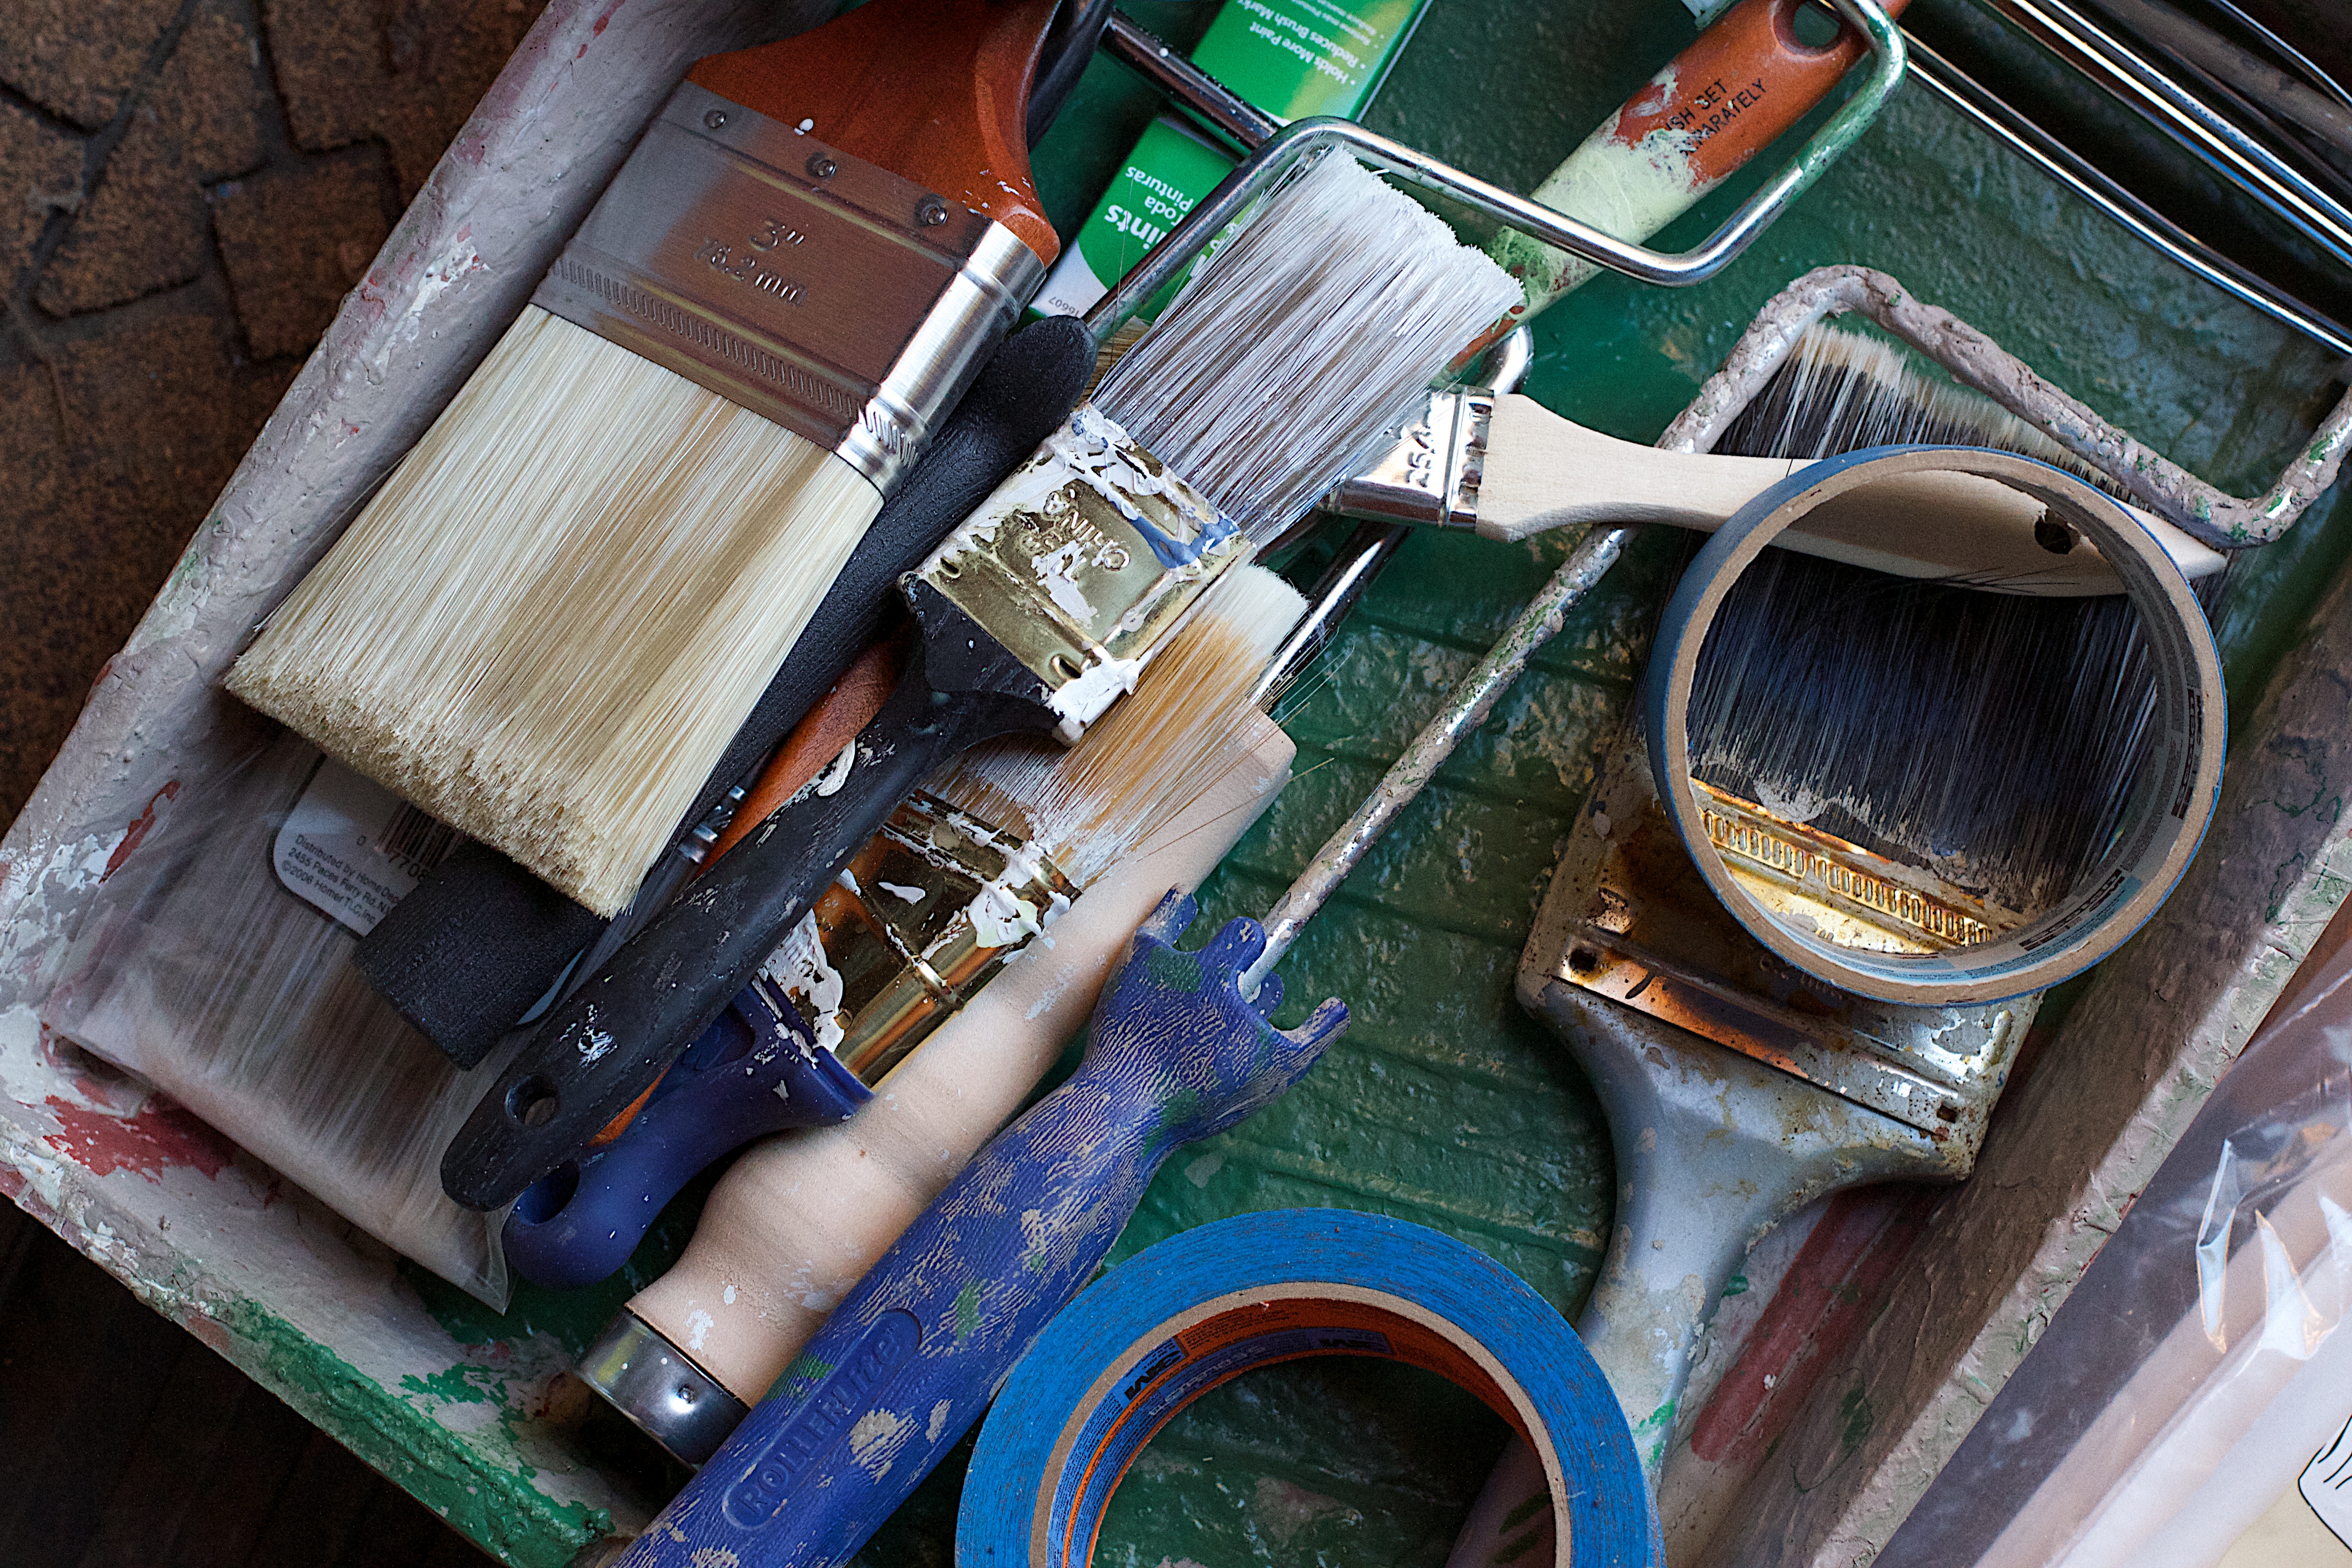
wood, green, color, blue, material, art, scrap, electrical wiring